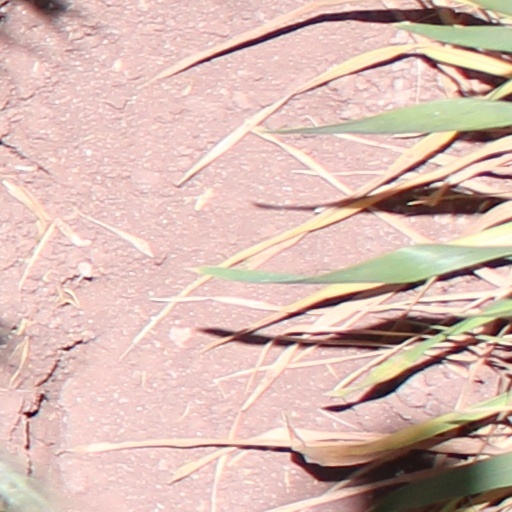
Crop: wheat